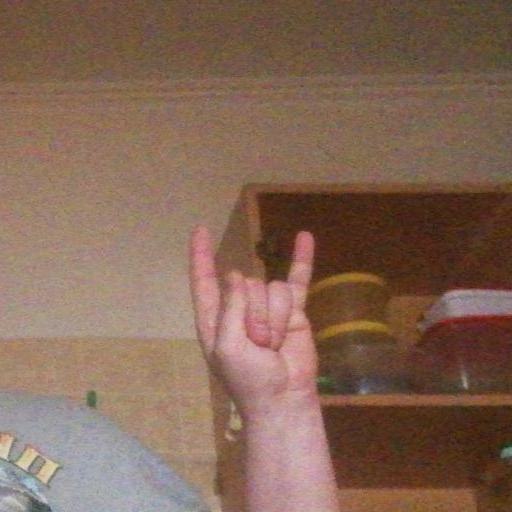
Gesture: rock